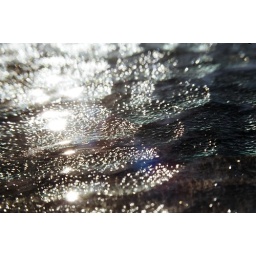
The ocean, in a glass table